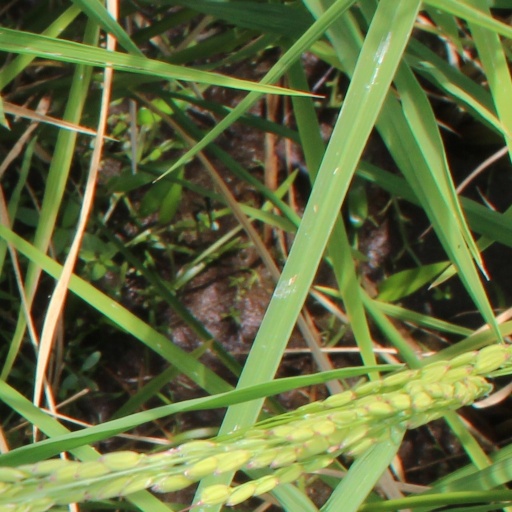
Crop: rice